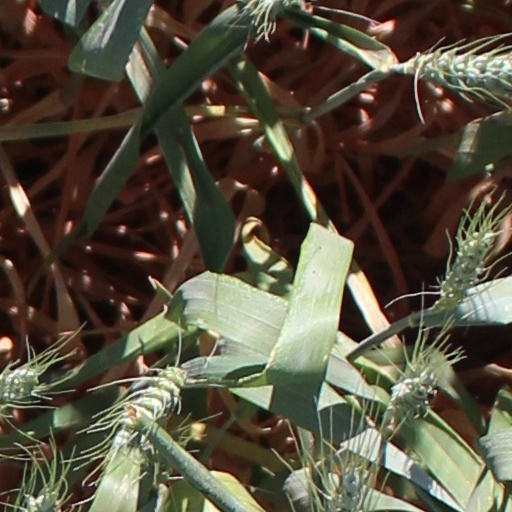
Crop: wheat